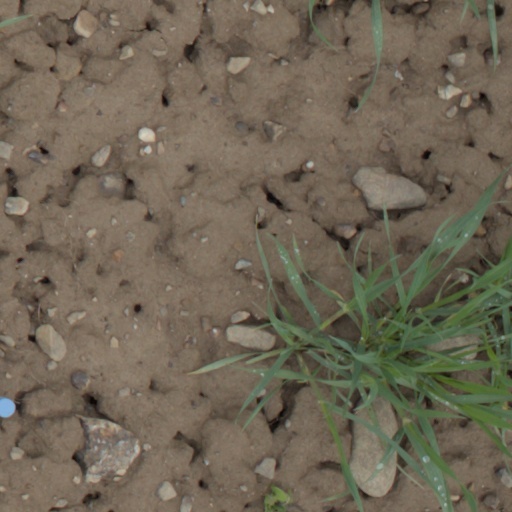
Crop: wheat